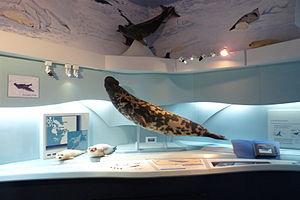
Présentation d'un phoque au Centre d'interprétation du phoque
Le Centre d’interprétation du phoque est une institution muséale qui est située sur l’île de la Grande-Entrée et voisine de l’Auberge de la Salicorne, aux Îles-de-la-Madeleine. C’est une exposition itinérante visant à sensibiliser le grand public aux enjeux et aux réalités de l’industrie du phoque.
Un centre d'interprétation est un type de musée particulier qui ne dépend pas d'une collection constituée et dont l'objectif est de mettre en valeur et de faciliter la compréhension, auprès d'un large public, d'un patrimoine singulier et impossible à réunir dans un musée classique, en recourant de préférence aux émotions et à l'expérience du visiteur. Ce type d'espace muséal peut s'appliquer à un lieu de mémoire, une unité écologique, un site naturel ou culturel, un territoire, un personnage, un sujet scientifique ou technique.